Oldenburger

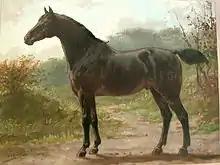
1898 lithograph of a carriage-type Oldenburg showing both hip and neck brands.

Rigorous stallion inspections were held beginning in 1715 in Ostfrisia, and spread to Oldenburg in 1755. Such inspections became mandatory under state regulation in 1820. These processes enabled breeders to mold the horses quickly to suit the market. In time, the Oldenburg and its neighbor the Ostfriesen became "luxury horses", stylish, high-stepping carriage horses, though they were practical farm horses as well. What set the Oldenburg and Ostfriesen apart was the lack of a state-owned stud farm. As private breeders, mare and stallion owners had and retain greater freedom in purchasing breeding stock, and as a result Oldenburg and Ostfriesen horses were exported far and wide. In 1923, the Ostfriesen studbook and Oldenburg studbook merged to form today's Oldenburg Horse Breeders' Association (GOV).